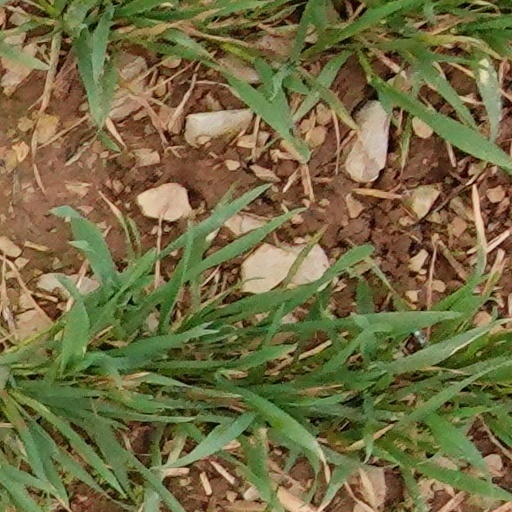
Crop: wheat